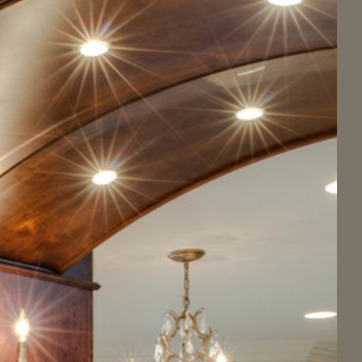
Material: mirror